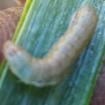
Crop: Onion
Condition: caterpillar-p